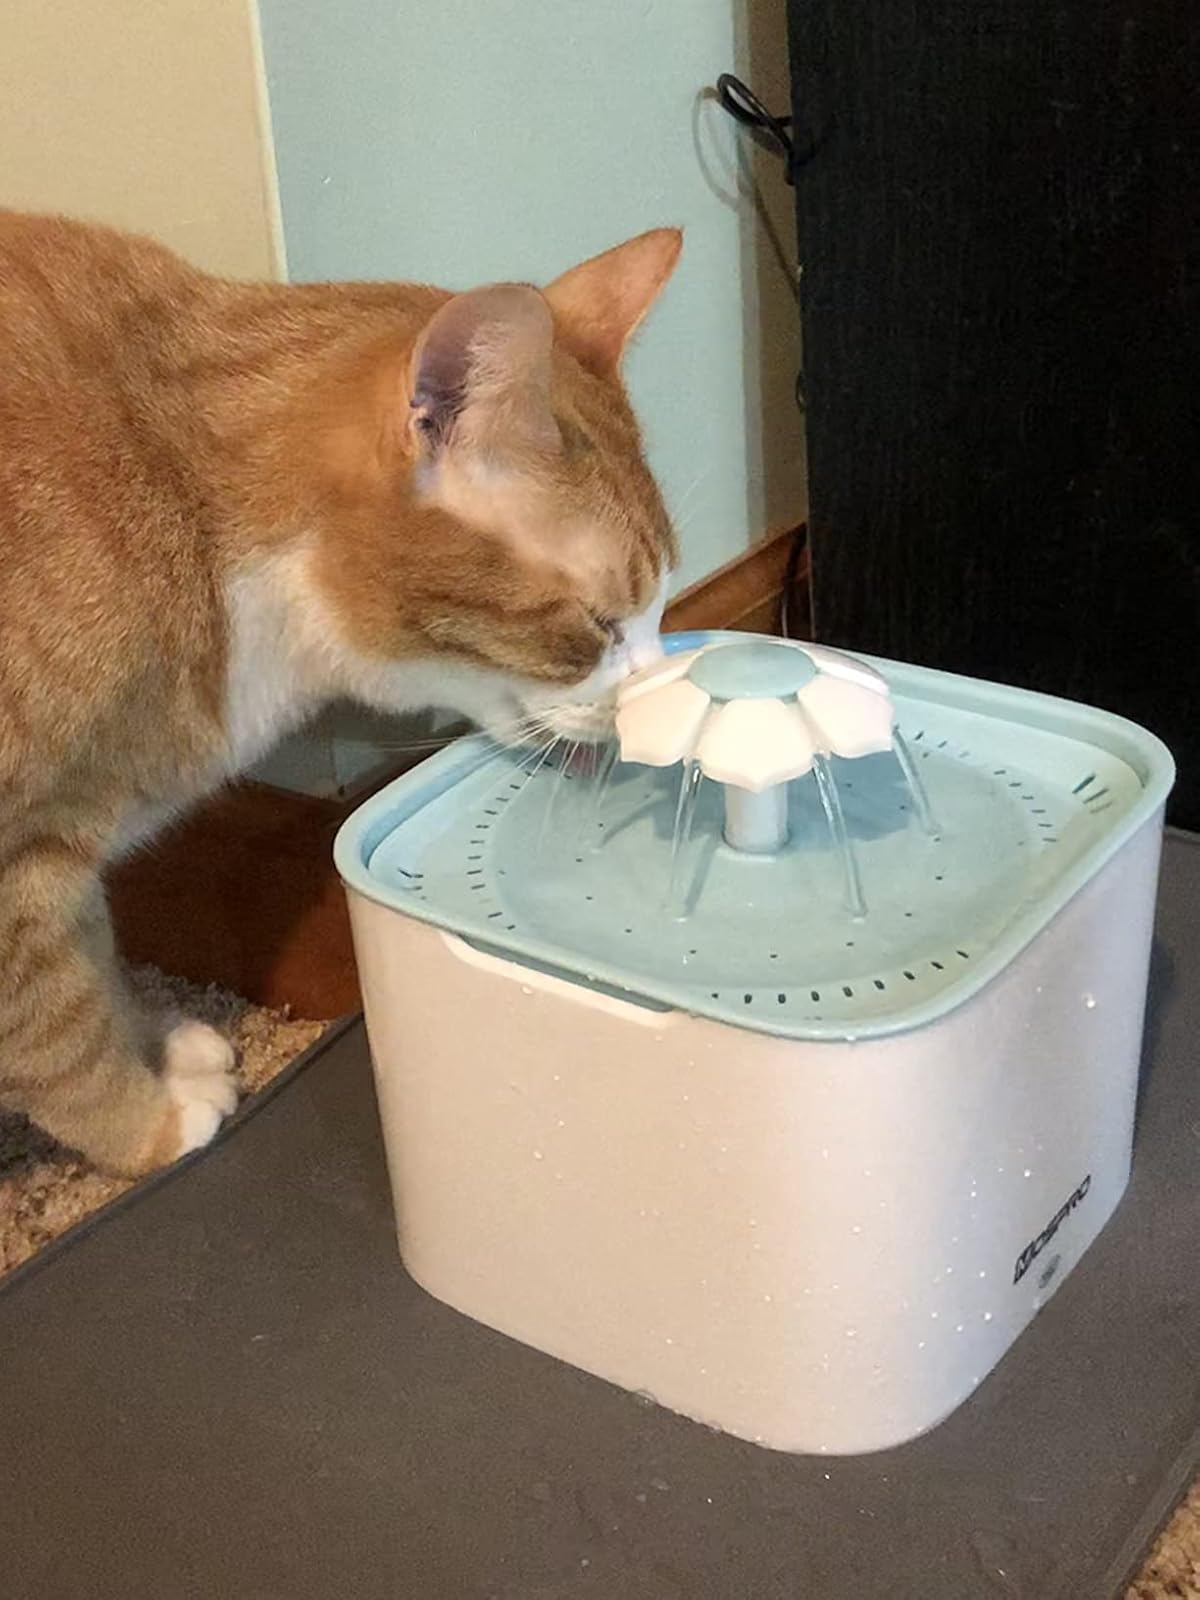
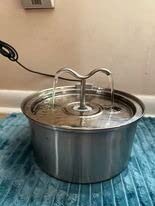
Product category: items_bowl
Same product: no